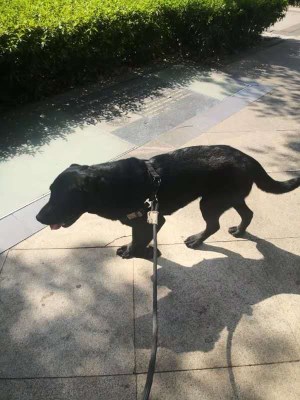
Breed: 3580-n000122-Labrador_retriever